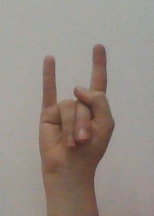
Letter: la